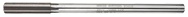
O Dia-HSS-Straight Shank/Straight Flute Chucking Reamer
Item #: MT5022201 Manufacturer: Morse Cutting Tools Mfg #: 22201 Technical Specifications: •Brand Name: Morse Cutting Tools •Decimal Equivalent: .3160 •Flute Length: 1-1/2 •Flute Type: Straight Flute •List No.: 1655 •Material: High Speed Steel •Number of Flutes: 6 •Overall Length: 6 •Shank Type: Straight Shank •Size: O •Size Type: Letter Size •Type: Straight Shank / Straight Flute Description: •Straight Shank Straight Flute Chucking Reamers •High speed steel Shipping Info: •Actual Weight - .1000 •Dimensions - Height: .700 Length: 6.00 Width: .700
Brand: ET02 Cutting after Endmills
Category: Hardware > Tools > Reamers